Wiltz Castle

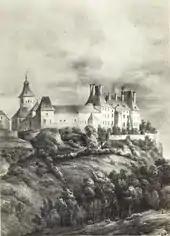
Wiltz Castle: historical drawing by Nicolas Liez (1834)

In the 13th century, the Lords of Wiltz built a fortified castle on a rocky promontory, initiating the development of the upper town of Wiltz. In 1388, the French attacked the town and burnt the castle down but it was soon repaired. In 1453, Wiltz was again attacked, this time by the troops of Philip of Burgundy. The round Witches' Tower to the east of the gardens is the oldest part of today's castle. Under Count John VI of Wiltz, the construction of today's Renaissiance style castle was begun in 1631. After delays caused by the Thirty Years War, the main building was not completed until about 1720. The old chapel was finished in 1722 and the monumental staircase leading down to the gardens was completed in 1727. The castle premises were acquired by the State of Luxembourg in 1951 for use as an old people's home.